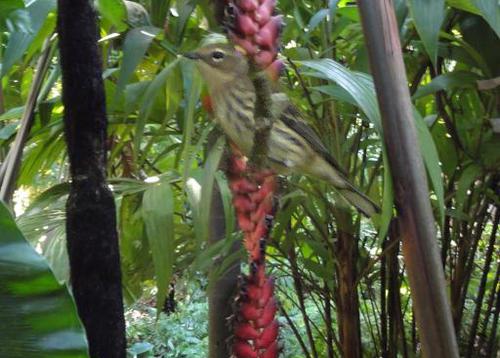
Bird species: Myrtle_Warbler
Bird type: landbird
Background: land